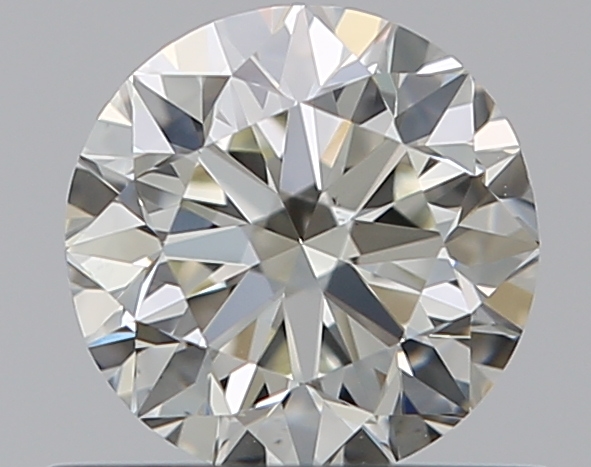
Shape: round
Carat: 0.51
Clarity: VS1
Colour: K
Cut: VG
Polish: EX
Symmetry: VG
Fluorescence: N
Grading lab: GIA
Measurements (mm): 4.95 x 5.01 x 3.2